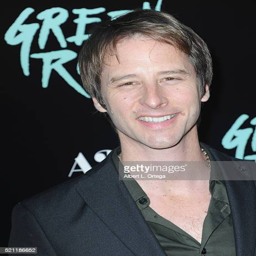
artist arrives for the premiere